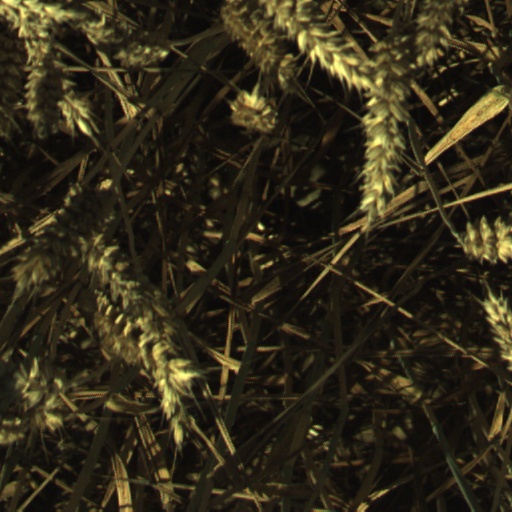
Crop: wheat